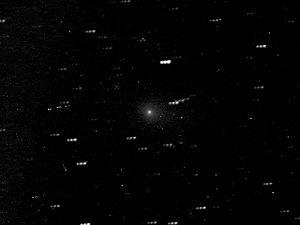
22P/Kopff est une comète périodique du système solaire. Découverte le 23 août 1906, elle fut nommée d'après August Kopff, son découvreur. Elle fut manquée à son retour en novembre 1912, mais fut retrouvée lors de son retour de juin 1919. La comète n'a pas été manquée depuis son retour de 1919 et son dernier passage au périhélie a eu lieu le 25 mai 2009. Un passage à proximité de Jupiter en 1939 a fait décroître sa distance au périhélie et sa période orbitale. Le prochain passage au périhélie de 22P/Kopff est prévu le 18 mars 2022.